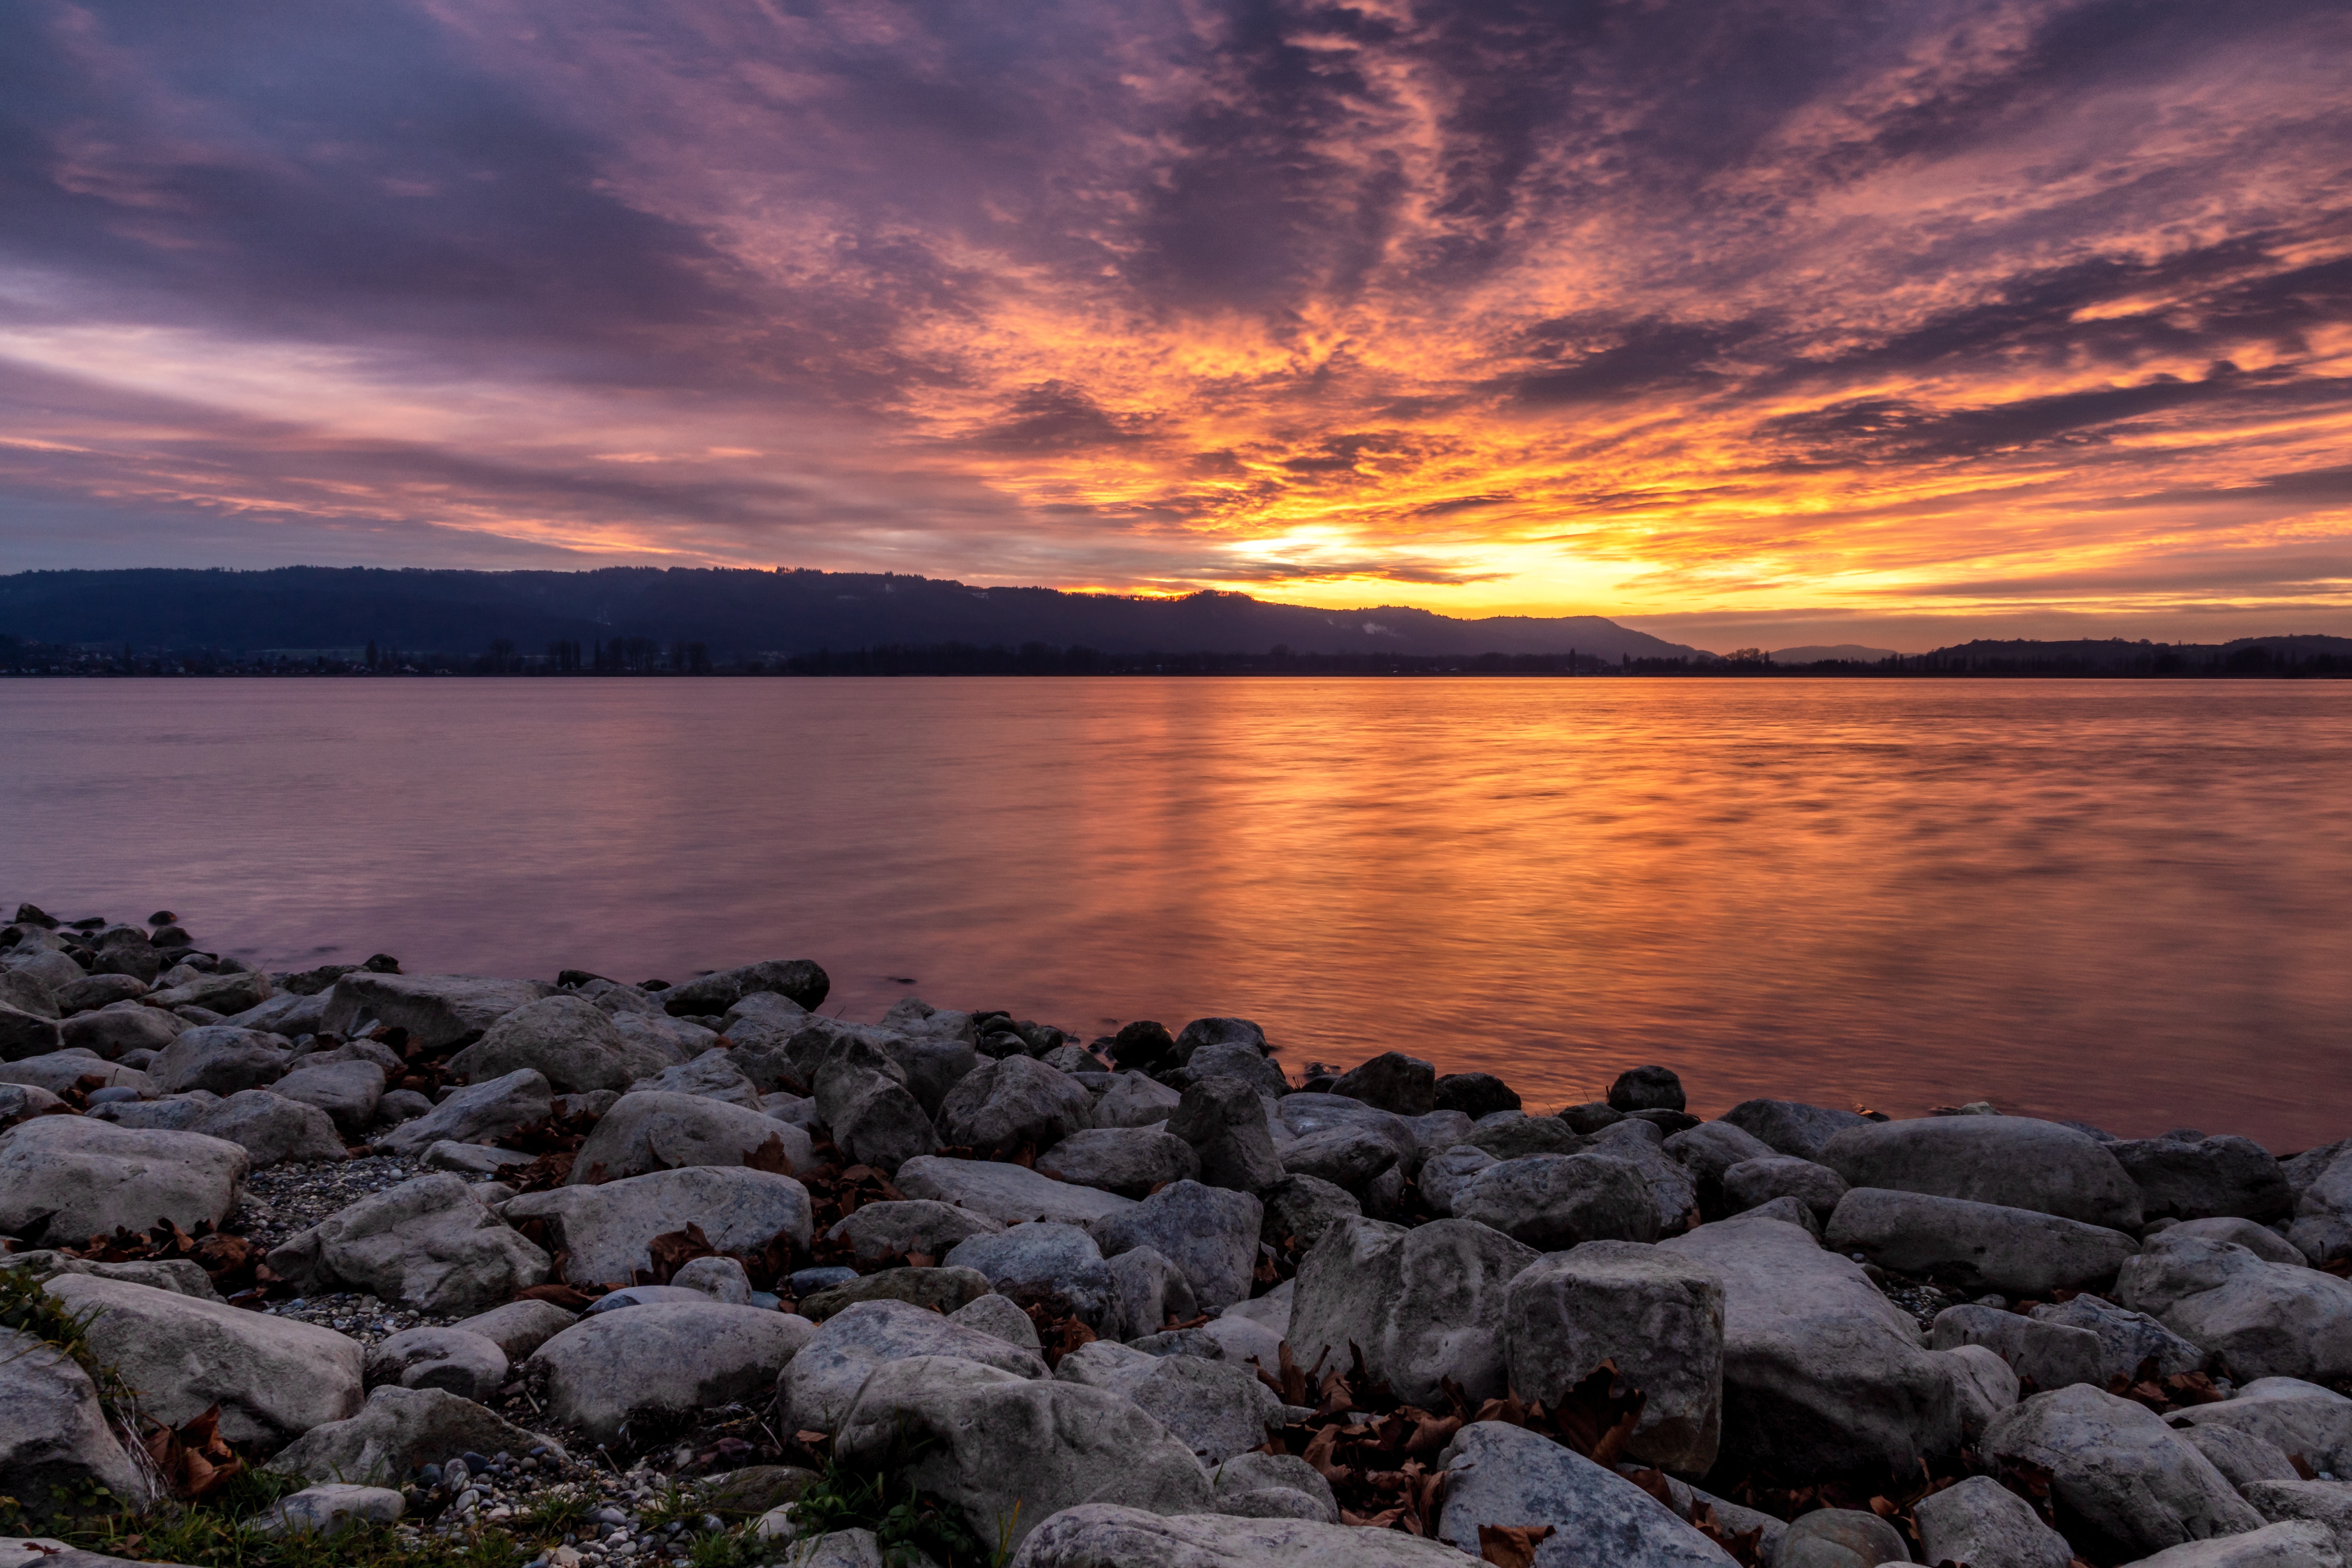
sun, cloud, sky, water, atmosphere, water resources, afterglow, nature, natural landscape, body of water, dusk, sunlight, sunset, coastal and oceanic landforms, lake, bank, sunrise, landscape, horizon, red sky at morning, waterway, calm, shore, wind wave, reflection, reservoir, cumulus, bedrock, coast, sound, evening, meteorological phenomenon, ocean, lake district, rock, wood, loch, wave, beach, dawn, bay, inlet, tree, tropics, winter, sea, headland, tide, river